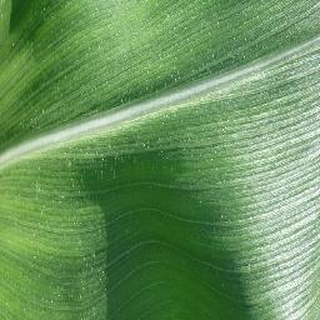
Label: healthy_corn